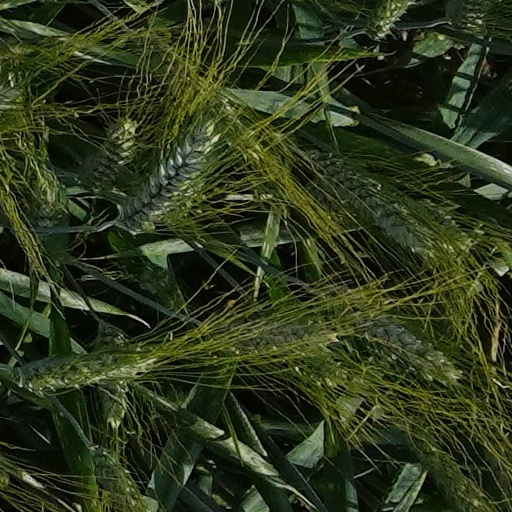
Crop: wheat